Radom

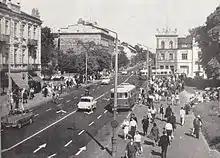
Radom in the 1970s

From October 1939 to January 1940, the Germans carried out several public executions of Polish civilians in various locations in Radom, killing 111 people. The Germans also operated a heavy prison in the city, and carried mass arrests of hundreds of Poles, who were then held in the prison. Many Poles expelled from Gdynia in 1939 were placed in a temporary transit camp in a local church, before they were sent to nearby settlements.